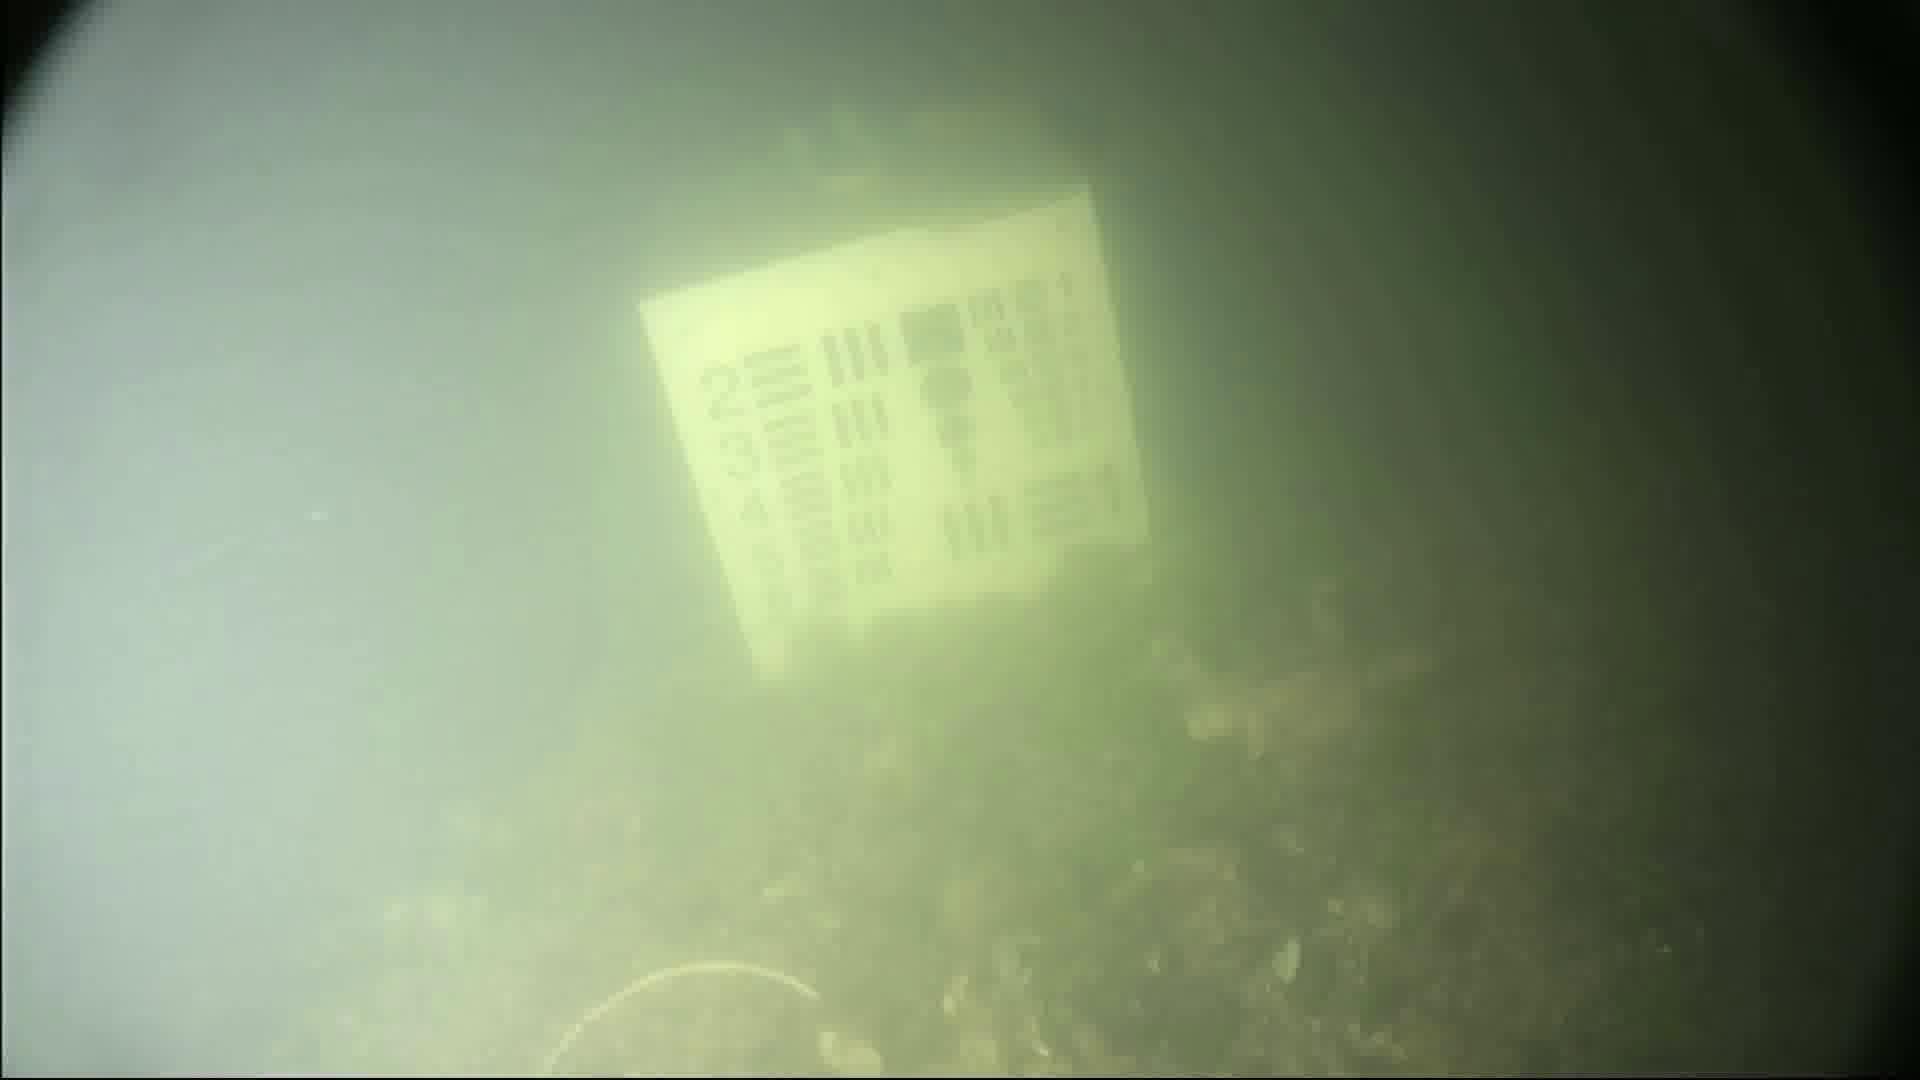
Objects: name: crab